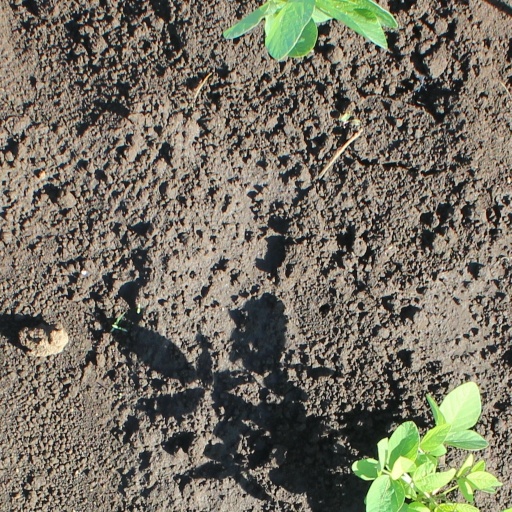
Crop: soybean